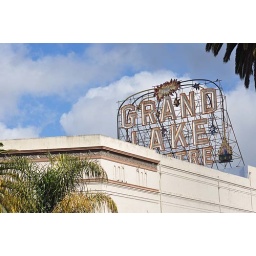
Grand Lake Theatre sign against blue skies and white cumulus clouds.